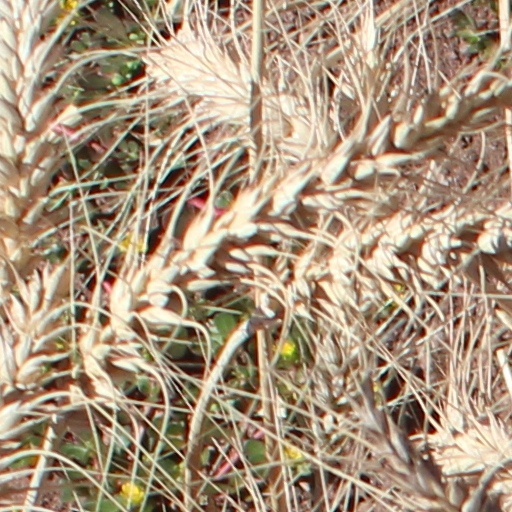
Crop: wheat